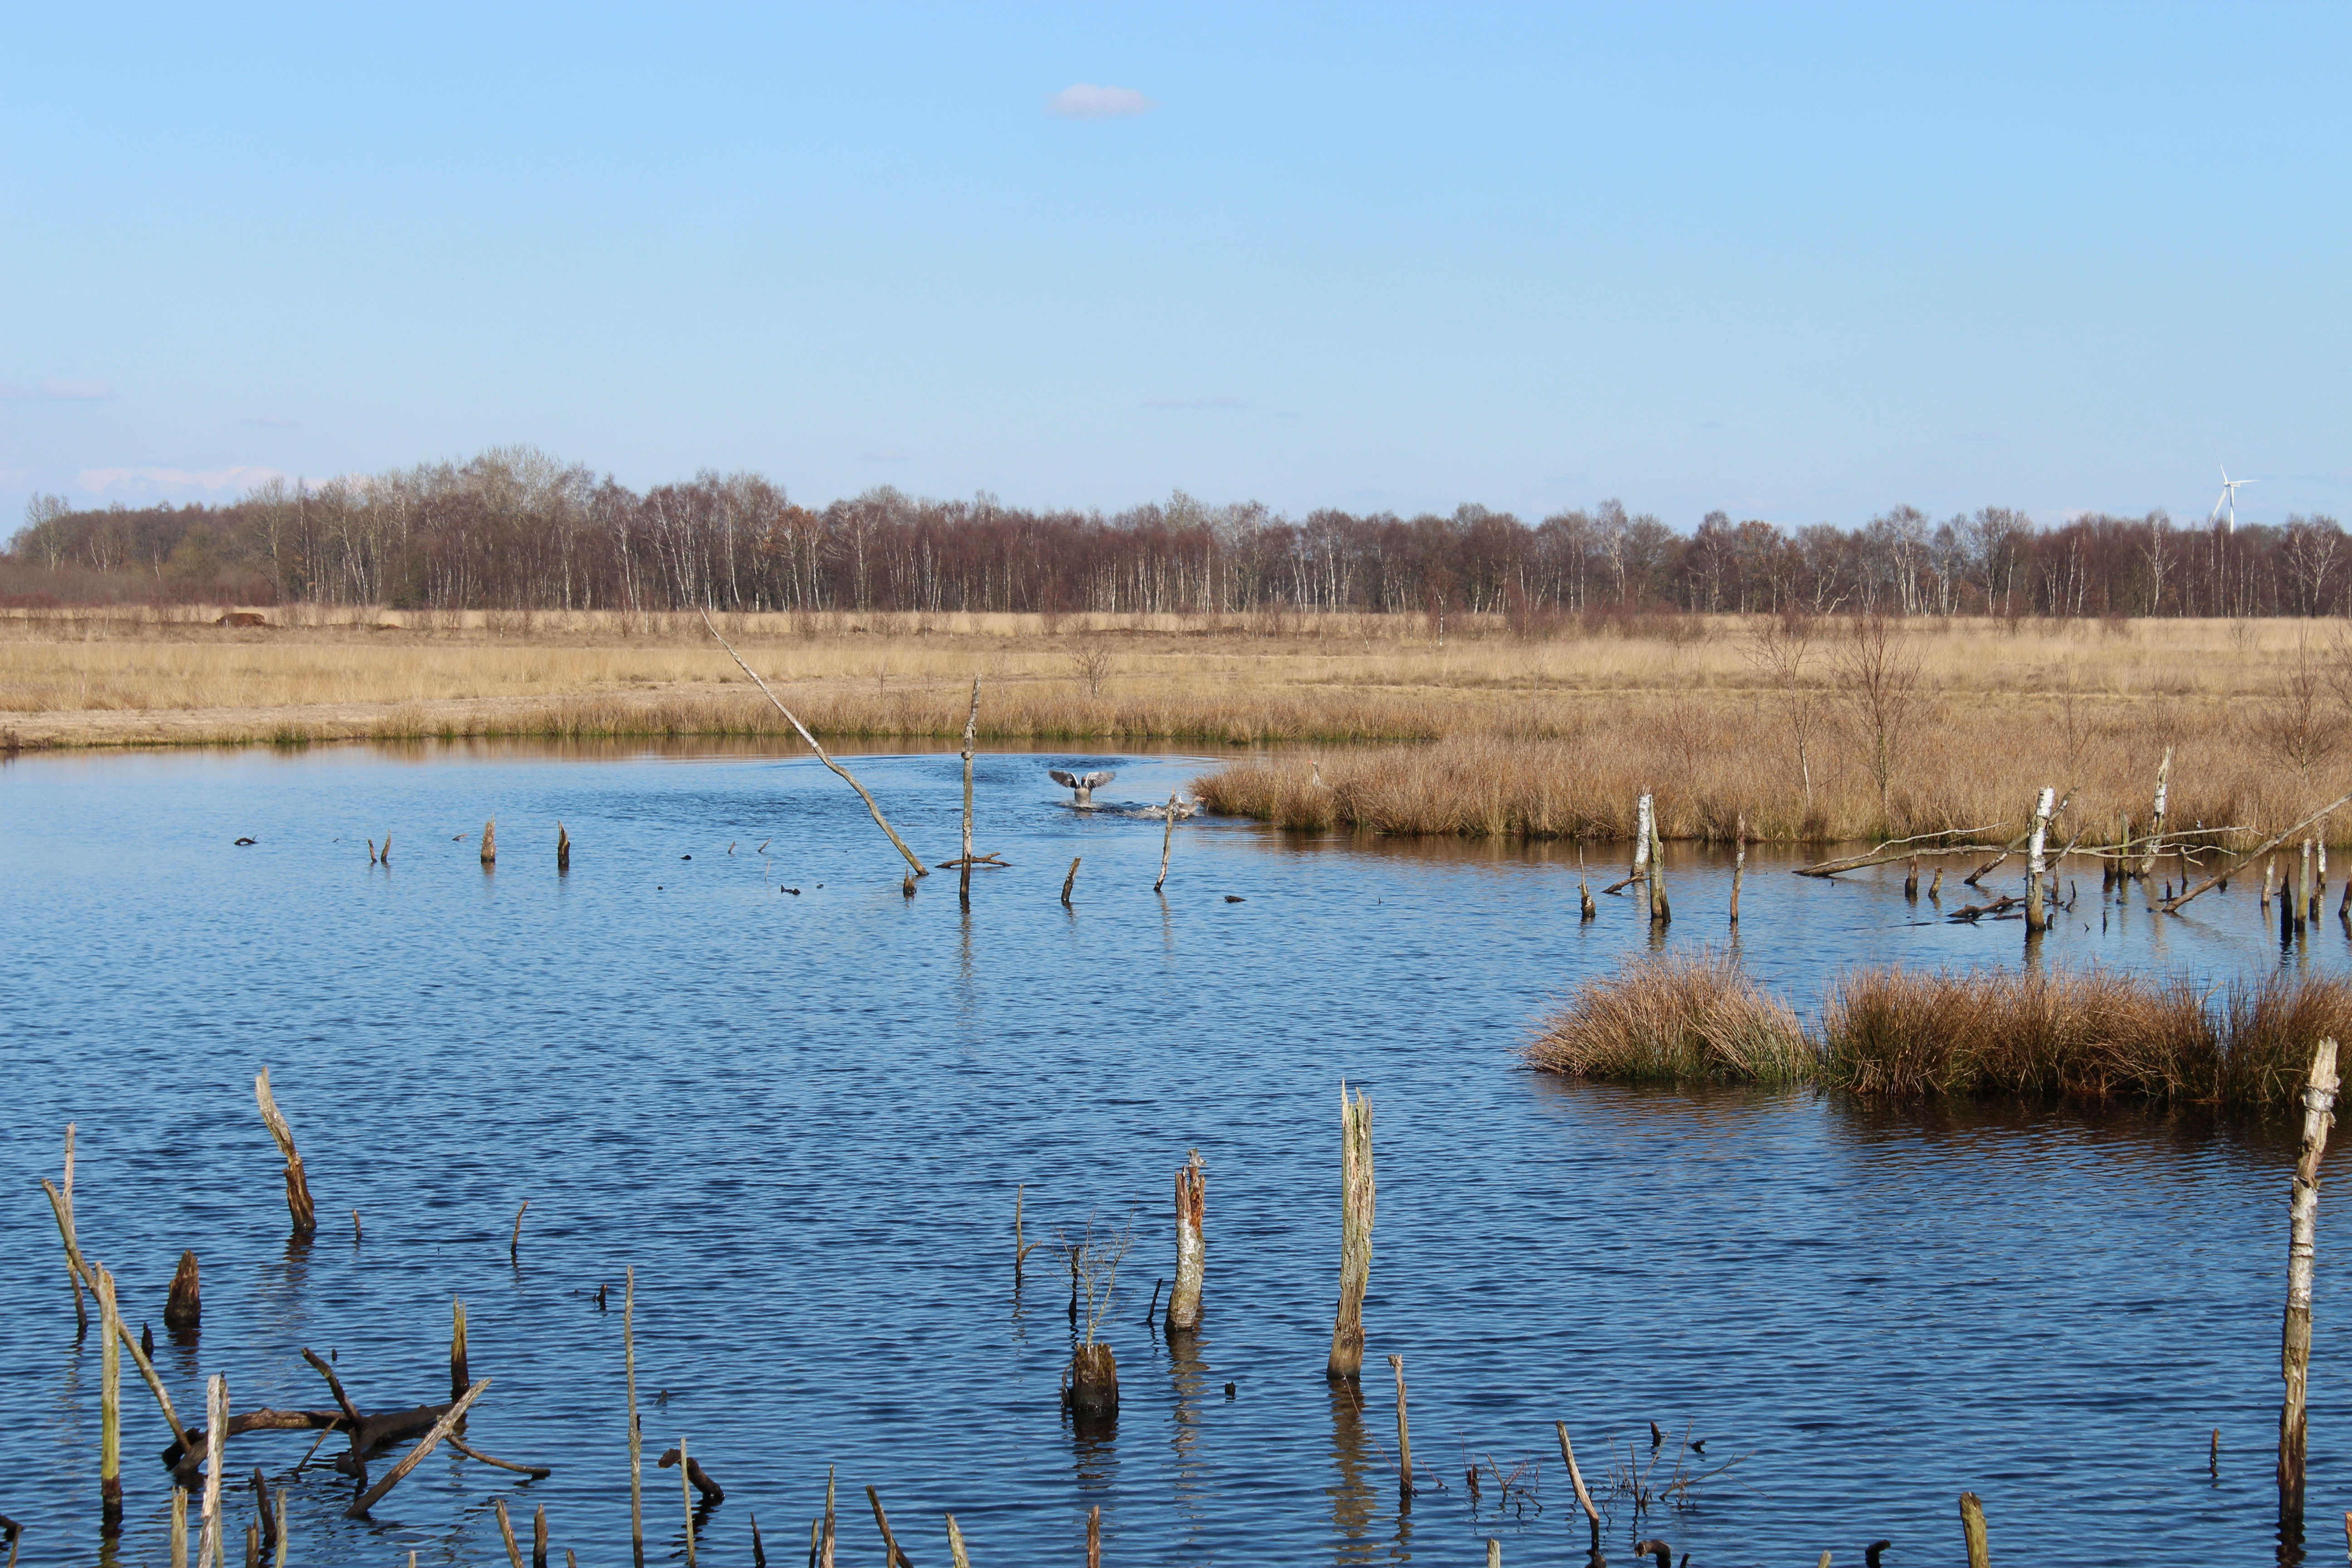
water, nature, marsh, swamp, wilderness, bird, lake, reed, pond, wildlife, spring, reflection, reservoir, trees, moor, wetland, wide, may, habitat, loch, moist, water bird, moorland, nature conservation, nature reserve, swampy, natural environment, bayou